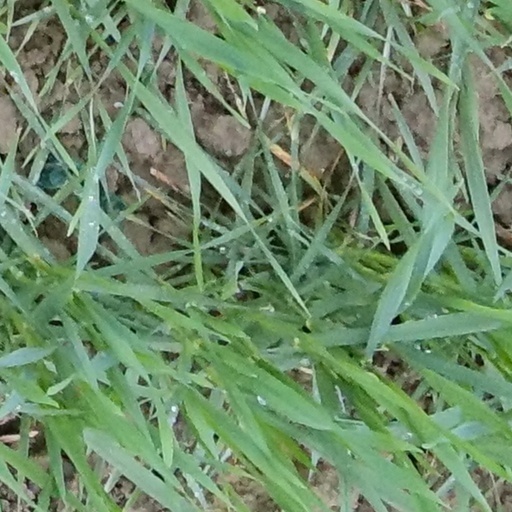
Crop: wheat